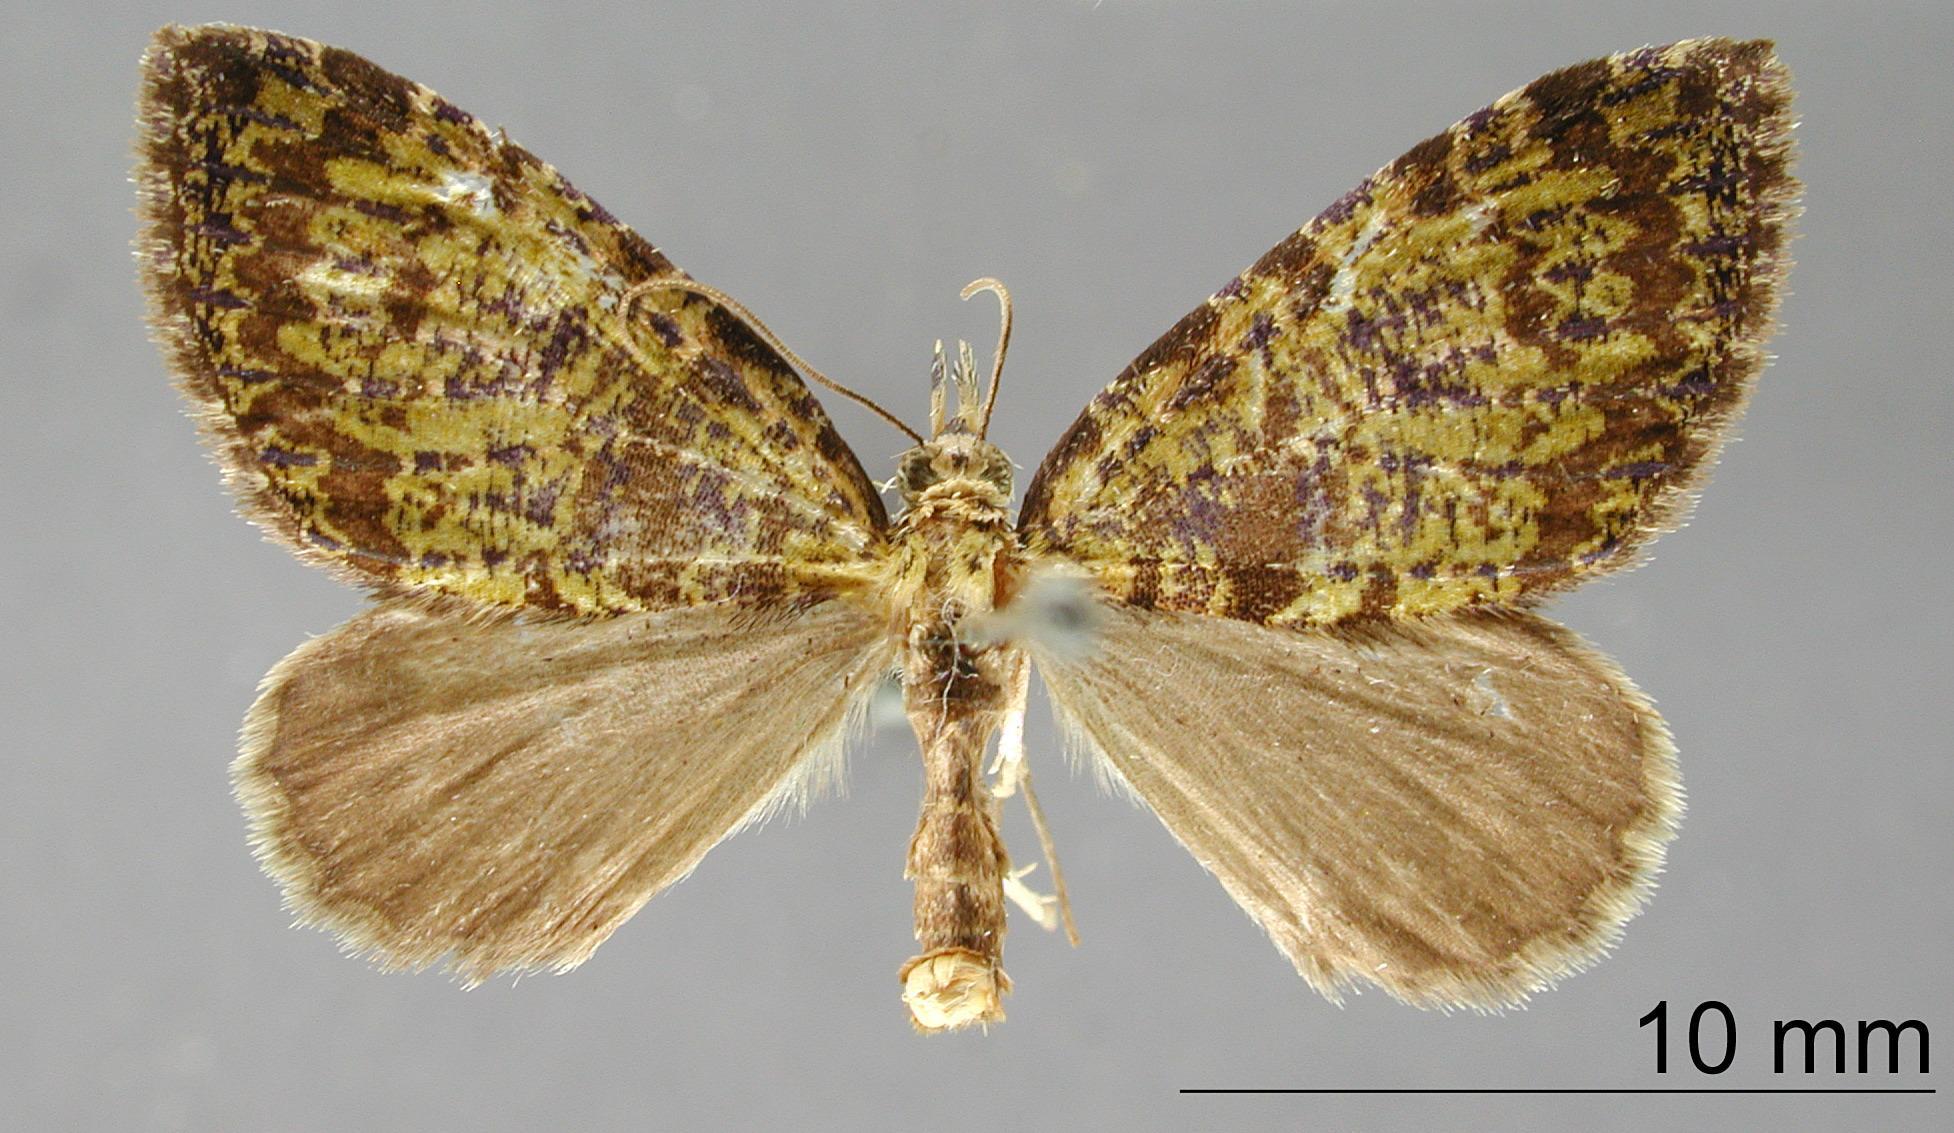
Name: Hydriomene [sic] musga
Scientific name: Hydriomene [sic] musga Schaus, 1901
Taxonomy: Animalia, Arthropoda, Insecta, Lepidoptera, Geometridae, Larentiinae
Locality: Orizaba, Mexico